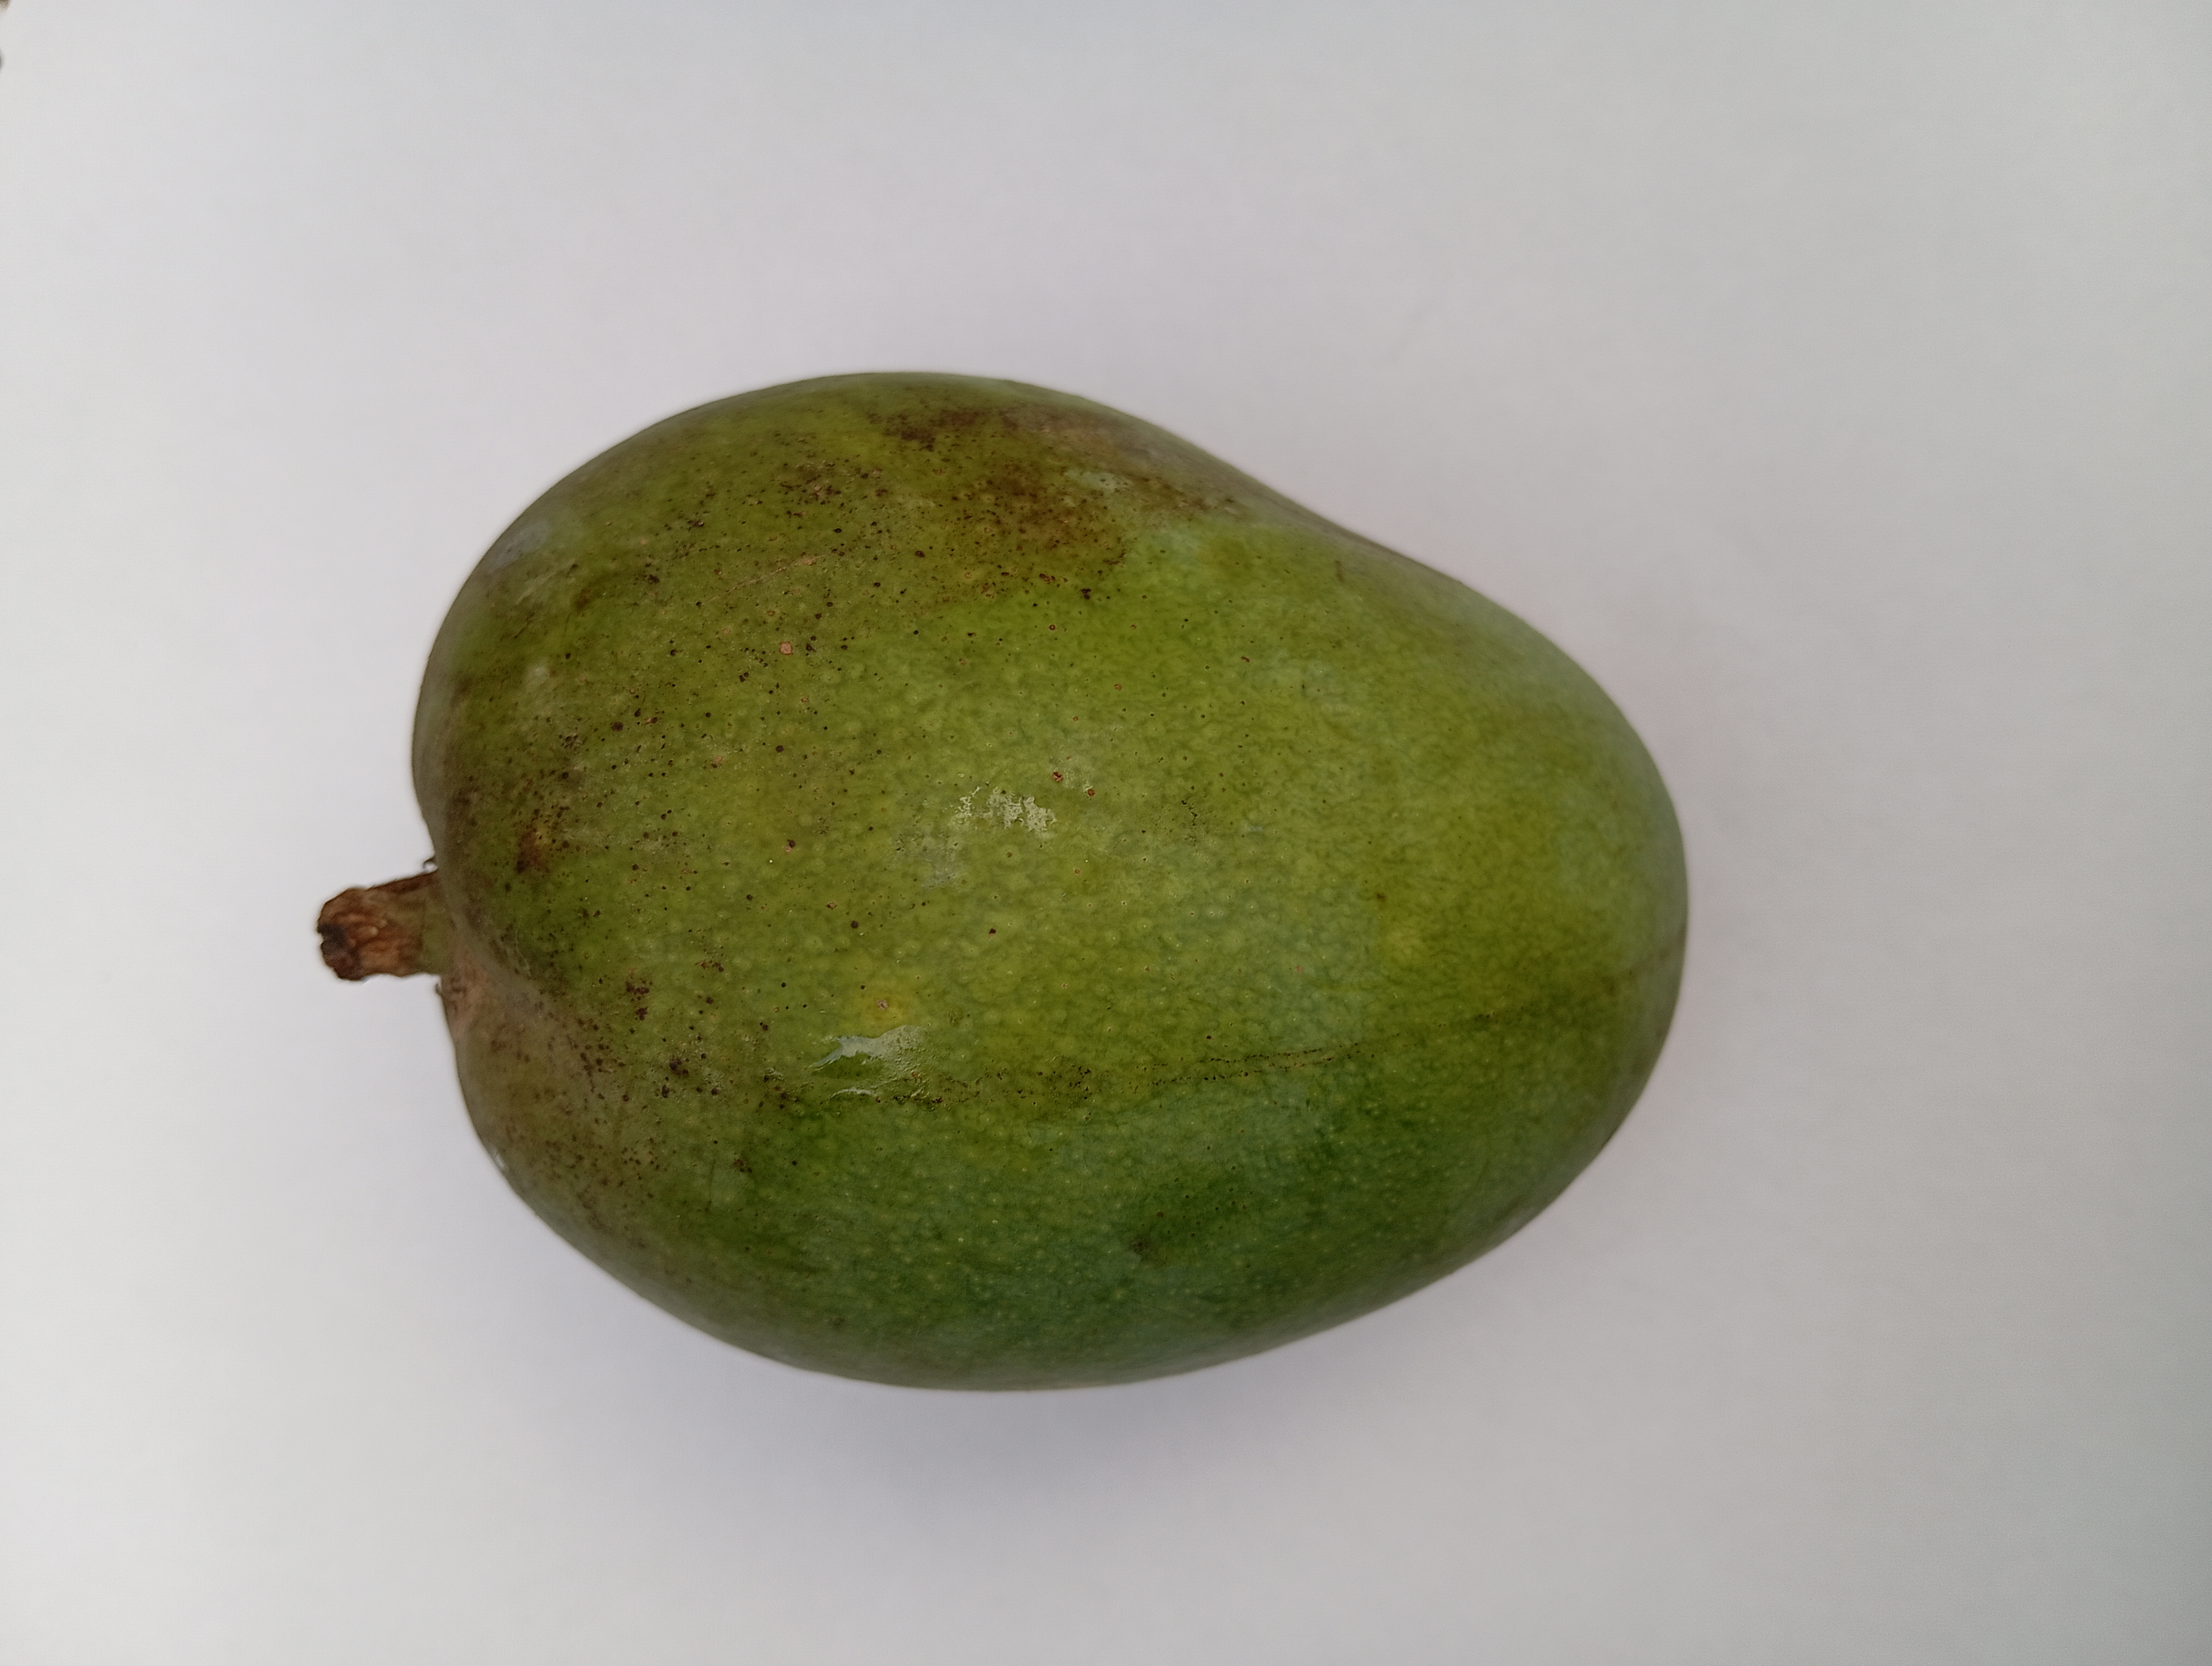
Mango variety: Himsagar